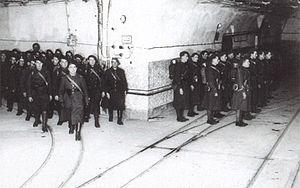
Soldats français dans une fortification de la Ligne Maginot
La Seconde Guerre mondiale, ou Deuxième Guerre mondiale, est un conflit armé à l'échelle planétaire qui dure du 1ᵉʳ septembre 1939 au 2 septembre 1945. Ce conflit oppose schématiquement les Alliés et l’Axe.
La mobilisation française de 1939 est l'ensemble des opérations au début de la Seconde Guerre mondiale consistant à mettre l'armée de terre, l'armée de l'air et la marine françaises sur le pied de guerre, y compris le rappel sous les drapeaux de tous les Français mobilisables.
Un ouvrage de la ligne Maginot est une construction militaire ayant pour but de protéger une portion de la ligne Maginot.
La ligne Maginot, du nom du ministre de la Guerre André Maginot, est une ligne de fortifications construite par la France le long de sa frontière avec la Belgique, le Luxembourg, l'Allemagne, la Suisse et l'Italie de 1928 à 1940.
Un régiment d'infanterie de forteresse est une unité militaire française spécialisée dans la défense des fortifications de la ligne Maginot, durant les années 1930 jusqu'à 1940.
L'histoire de la ligne Maginot est le récit et l'analyse de l'évolution des fortifications françaises appelées ligne Maginot, qui s'étendent le long des frontières de la France avec la Belgique, le Luxembourg, l'Allemagne, la Suisse et l'Italie.